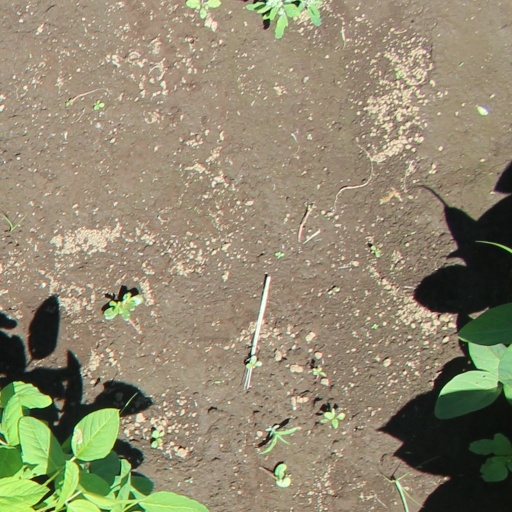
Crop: soybean